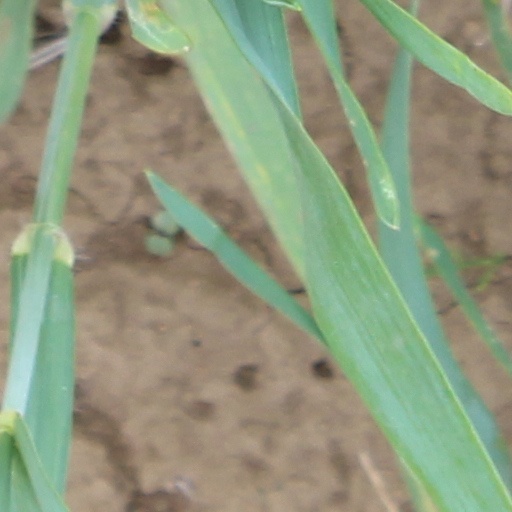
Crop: wheat